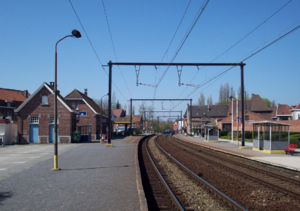
La gare de Wervicq est une gare ferroviaire belge de la ligne 69 de Courtrai à Poperinge située à proximité du centre-ville de Wervicq, en Région flamande dans la province de Flandre-Occidentale. Elle est également proche de Wervicq-Sud située en France.